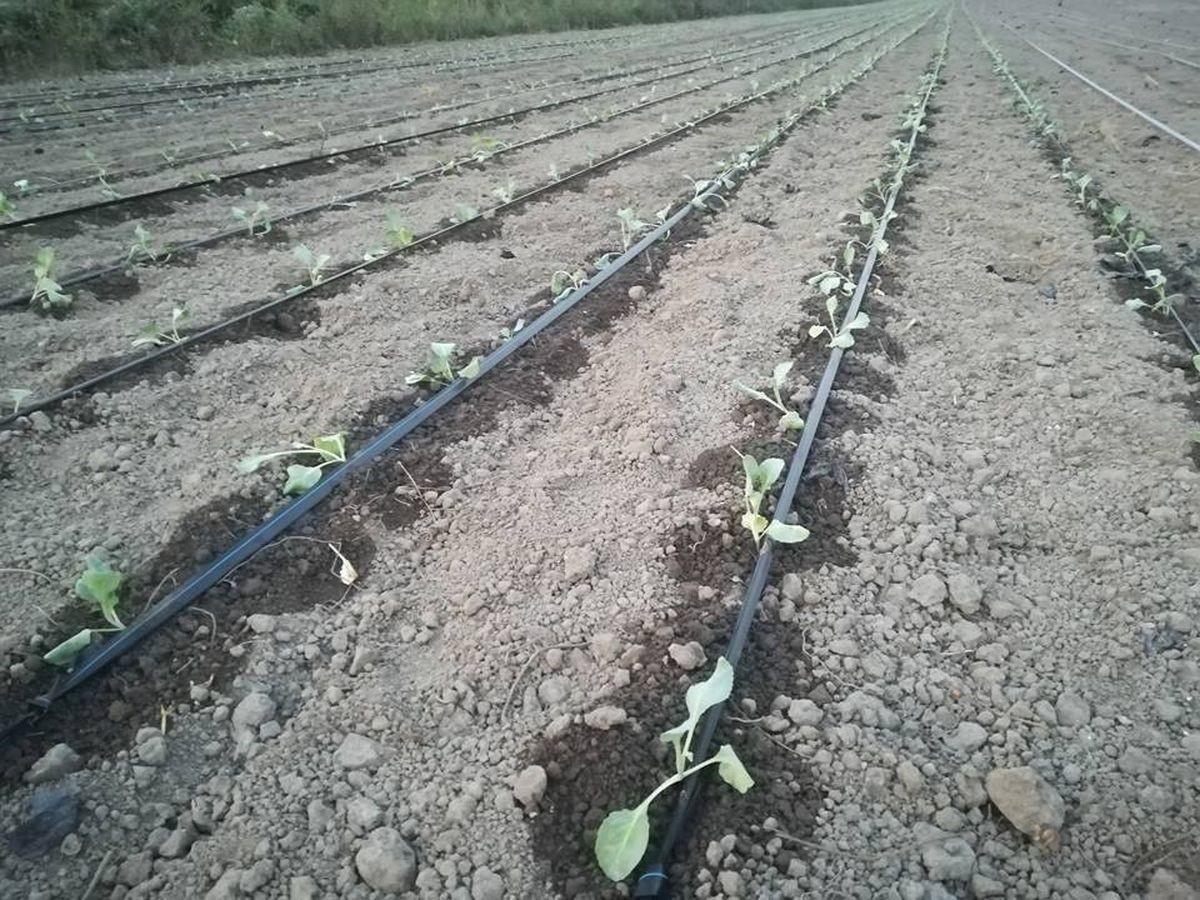
Hapa ni shambani na ni teknolojia ya kisasa inayotumika ya mfereji ili kumwagia dawa na kumwaga maji kwa mimea. Kila mmea kwa minajili ya kunawiri vizuri bila shida yoyote.